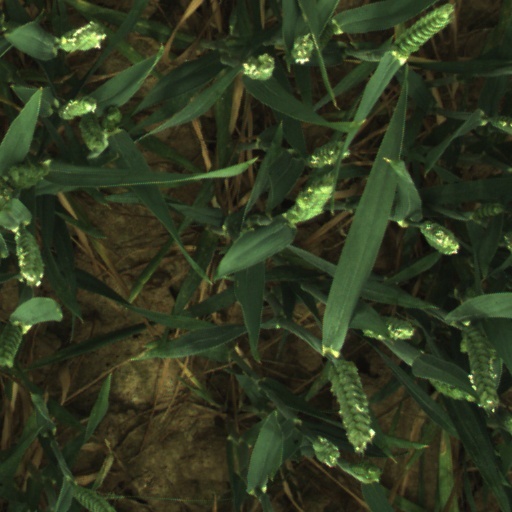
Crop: wheat